Urbain de Saint-Gelais

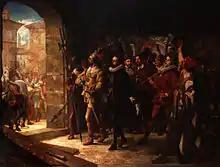
Freeing of Antonio Pérez from prison in Zaragoza

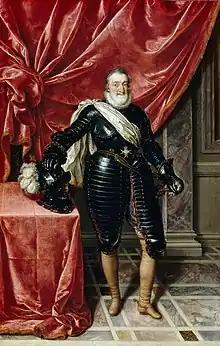
Henri de Bourbon, Henri III's heir to the throne who would succeed him for the royalists as Henri IV

After Henri III entered into alliance with the Protestant king of Navarre on 3 April, he restored the duc de Montmorency to the governorship of Languedoc. This alienated the vicomte de Joyeuse who then defected to the "ligueur" camp along with his son the duc de Joyeuse. Both men swore their "ligueur" oaths on 20 April 1589, and the duc de Mayenne established the vicomte de Joyeuse as "ligueur" governor of Languedoc, and his son as the "lieutenant-général" in his absence. Affiliating with the "ligue" had been a difficult decision for the vicomte de Joyeuse, and he quickly found himself frustrated in his efforts against the royalists by the lack of financial assistance from Toulouse. Seeing him as an artefact of Valois rule, there was little desire to provide the support that was promised to be provided to the 'bon prince' Mayenne would dispatch.